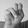
ASL letter: N